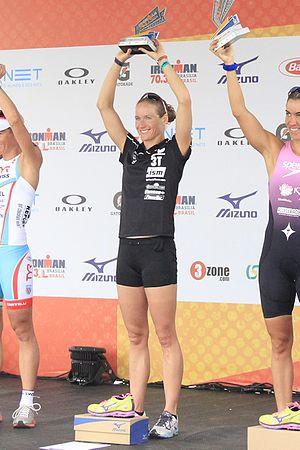
Amanda Stevens-Sadler née le 4 mars 1977 à Enid est une triathlète américaine, vainqueur sur triathlon Ironman et Ironman 70.3.